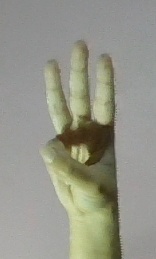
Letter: thaa